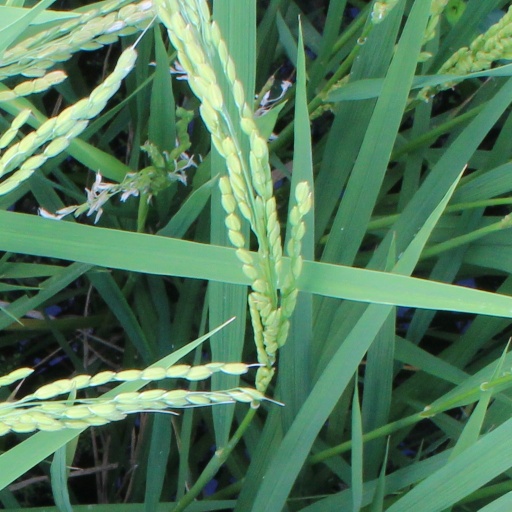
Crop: rice